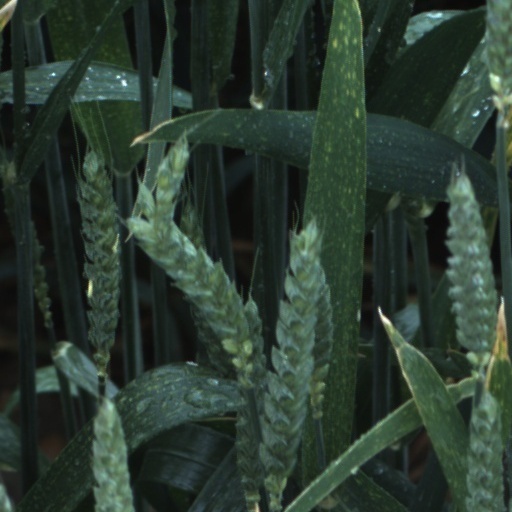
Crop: wheat